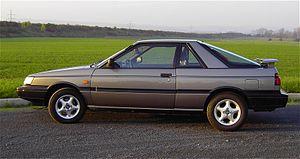
Datsun Sunny, puis Nissan Sunny a été le nom de plusieurs générations d’automobiles - du segment des compactes - fabriquées par le constructeur japonais Datsun-Nissan. Elles furent le modèle de milieu de gamme inférieur du constructeur.